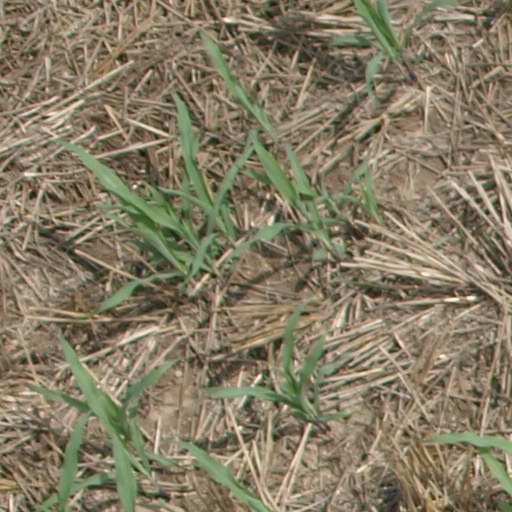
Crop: maize; corn